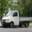
Label: pickup_truck